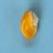
Maize quality: Good